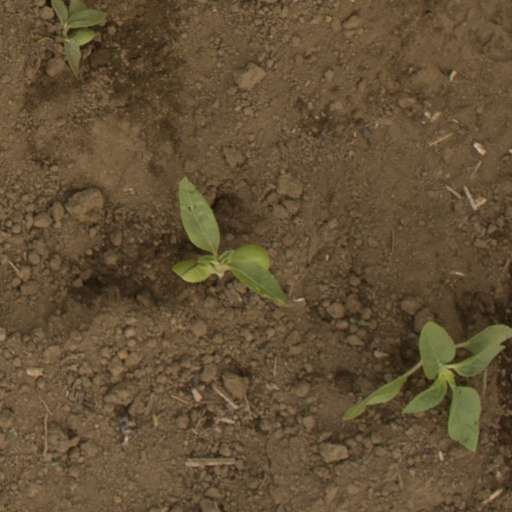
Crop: Jerusalem artichoke